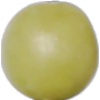
Label: Grape White 2